Firewood in Nigeria

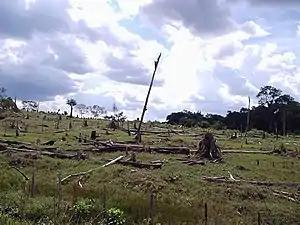
Deforestation of rainforest

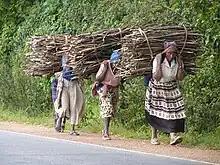
African women carrying firewood

The widespread use of fuel wood in Nigeria has led to deforestation and the loss of valuable forest ecosystems. As communities rely heavily on fuel wood for cooking, heating, and other energy needs, large areas of forests are cleared to meet the growing demand. This deforestation not only disrupts the natural habitat of numerous plant and animal species but also reduces the overall biodiversity of the region. The loss of forests also contributes to soil erosion, reduced water quality, and increased vulnerability to natural disasters such as flooding.